Ferdinand Pauwels

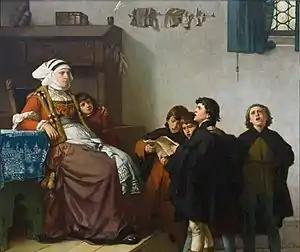
"Young Martin Luther and Carolers Sing for Mrs. Cotta in Eisenach" (1872)

Wilhelm Ferdinand Pauwels ([ˈpʌu̯əls]; 13 April 1830, Ekeren – 26 March 1904, Dresden) was a Belgian history painter who lived and worked in Germany.